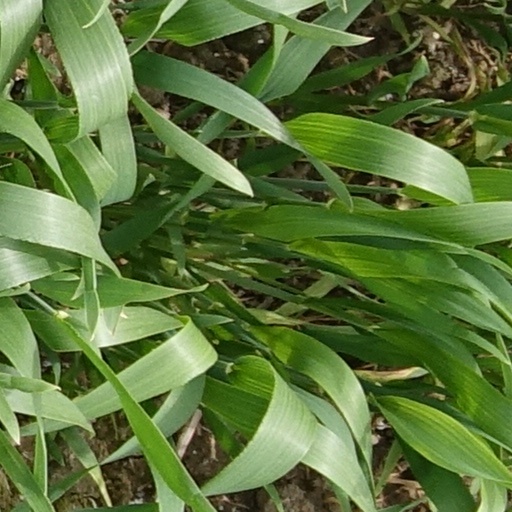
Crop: wheat